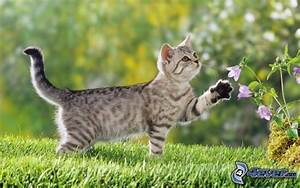
Label: gatto